Chris Leroux

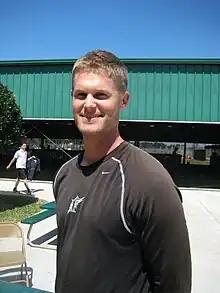
Chris Leroux at Florida Marlins training camp 2010

Christopher Adam Leroux (born April 14, 1984) is a Canadian former professional baseball pitcher and television personality. He played for the Florida Marlins, Pittsburgh Pirates, and New York Yankees in Major League Baseball (MLB) and for the Tokyo Yakult Swallows of Nippon Professional Baseball (NPB). Leroux also competed for the Canadian national baseball team in international competitions.